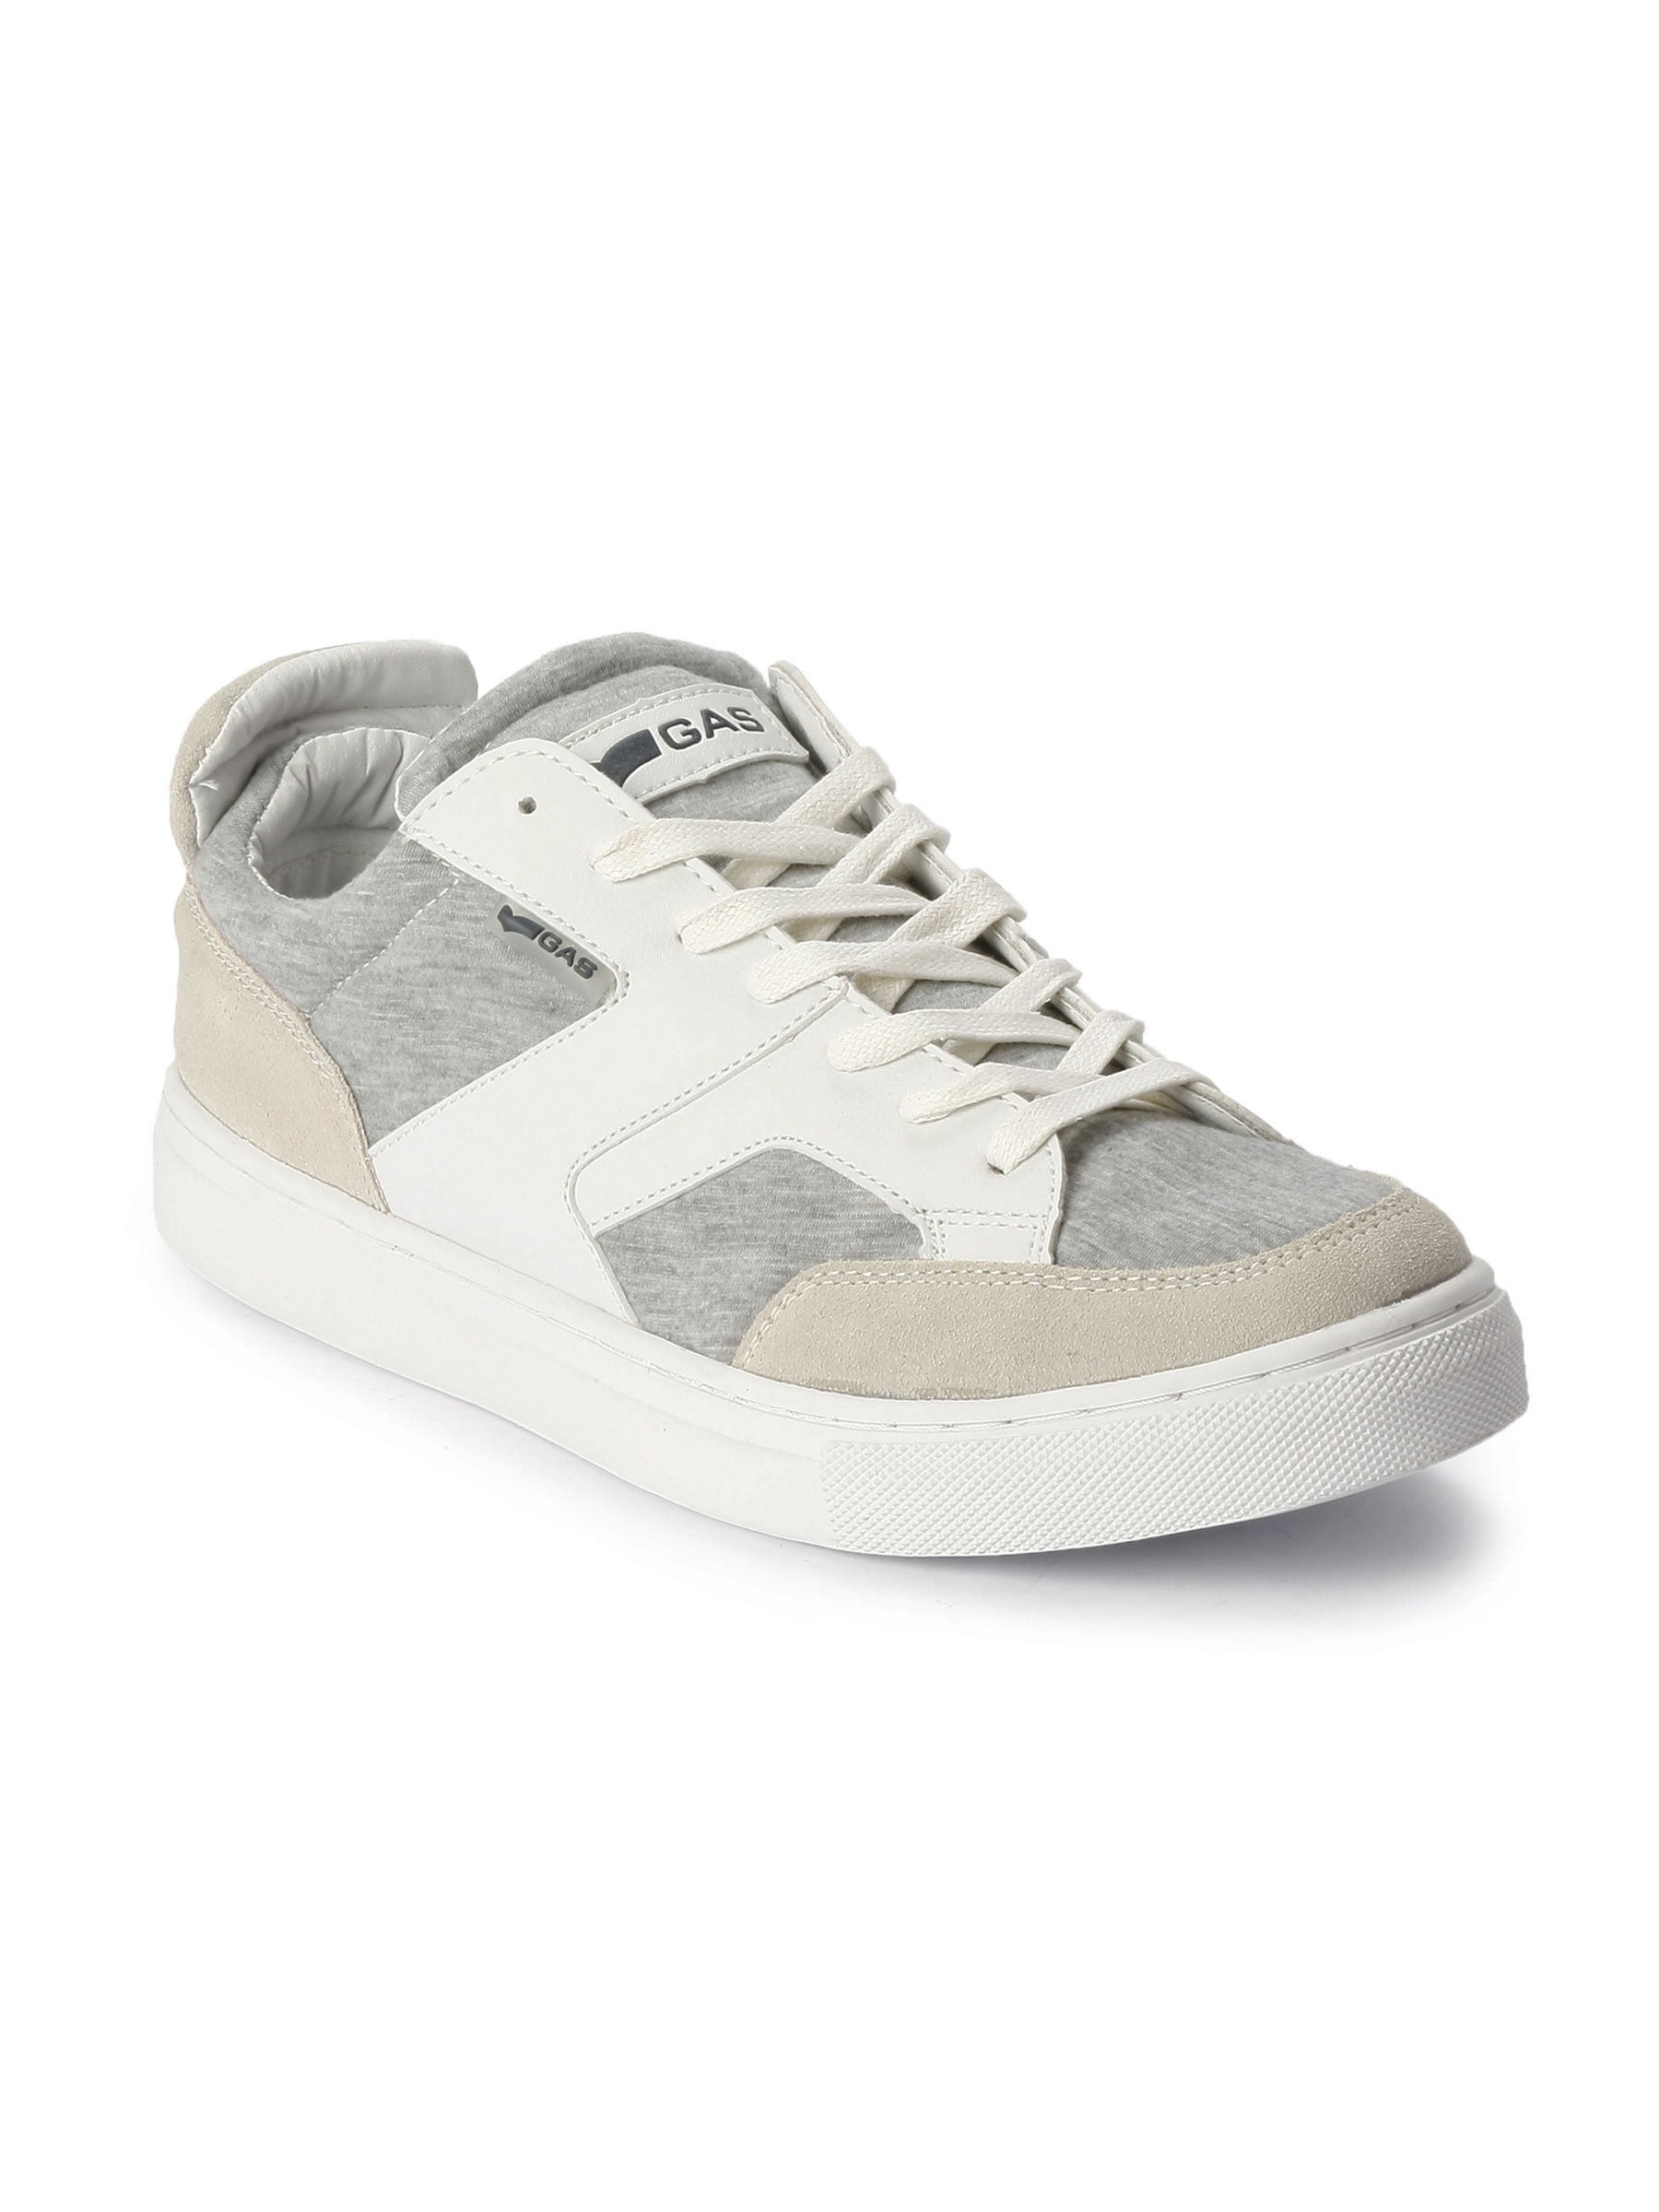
Gas Men Skate 002 Casual Shoe
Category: Footwear / Shoes / Casual Shoes
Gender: Men
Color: Grey
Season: Fall 2012
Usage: Casual